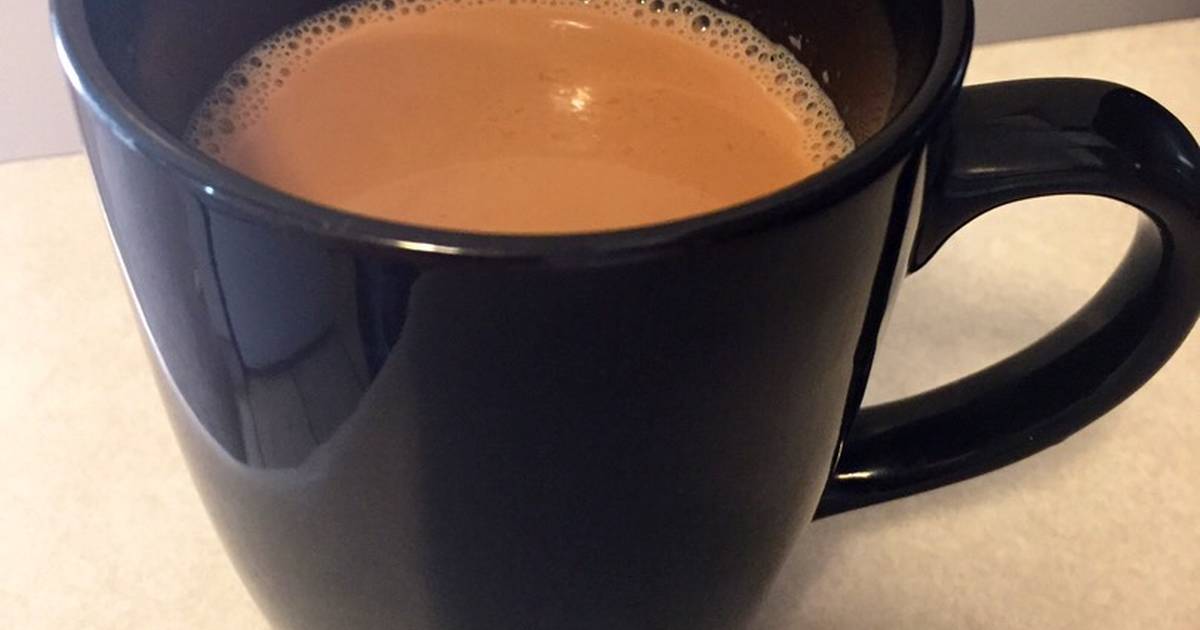
Dish: chai